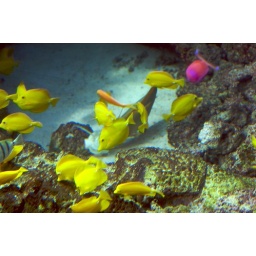
Some colorful tropical fish in the large barrier reef exhibit.